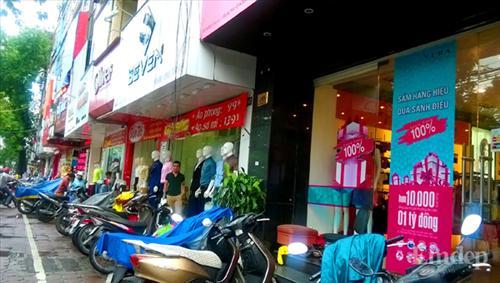
có nhiều xe máy xuất hiện ở trước dãy các cửa hàng